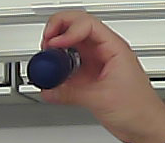
Product: nivea_rollon